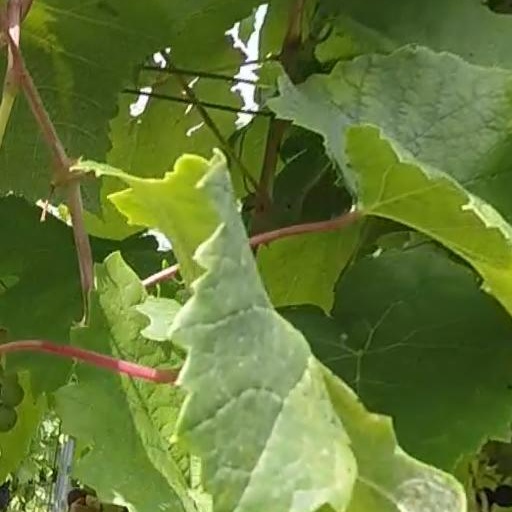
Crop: grape